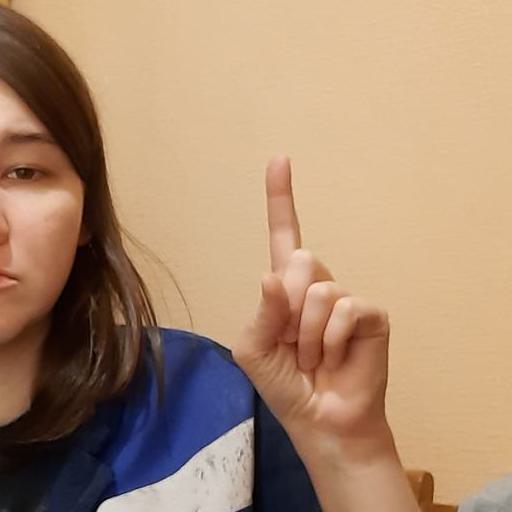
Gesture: one